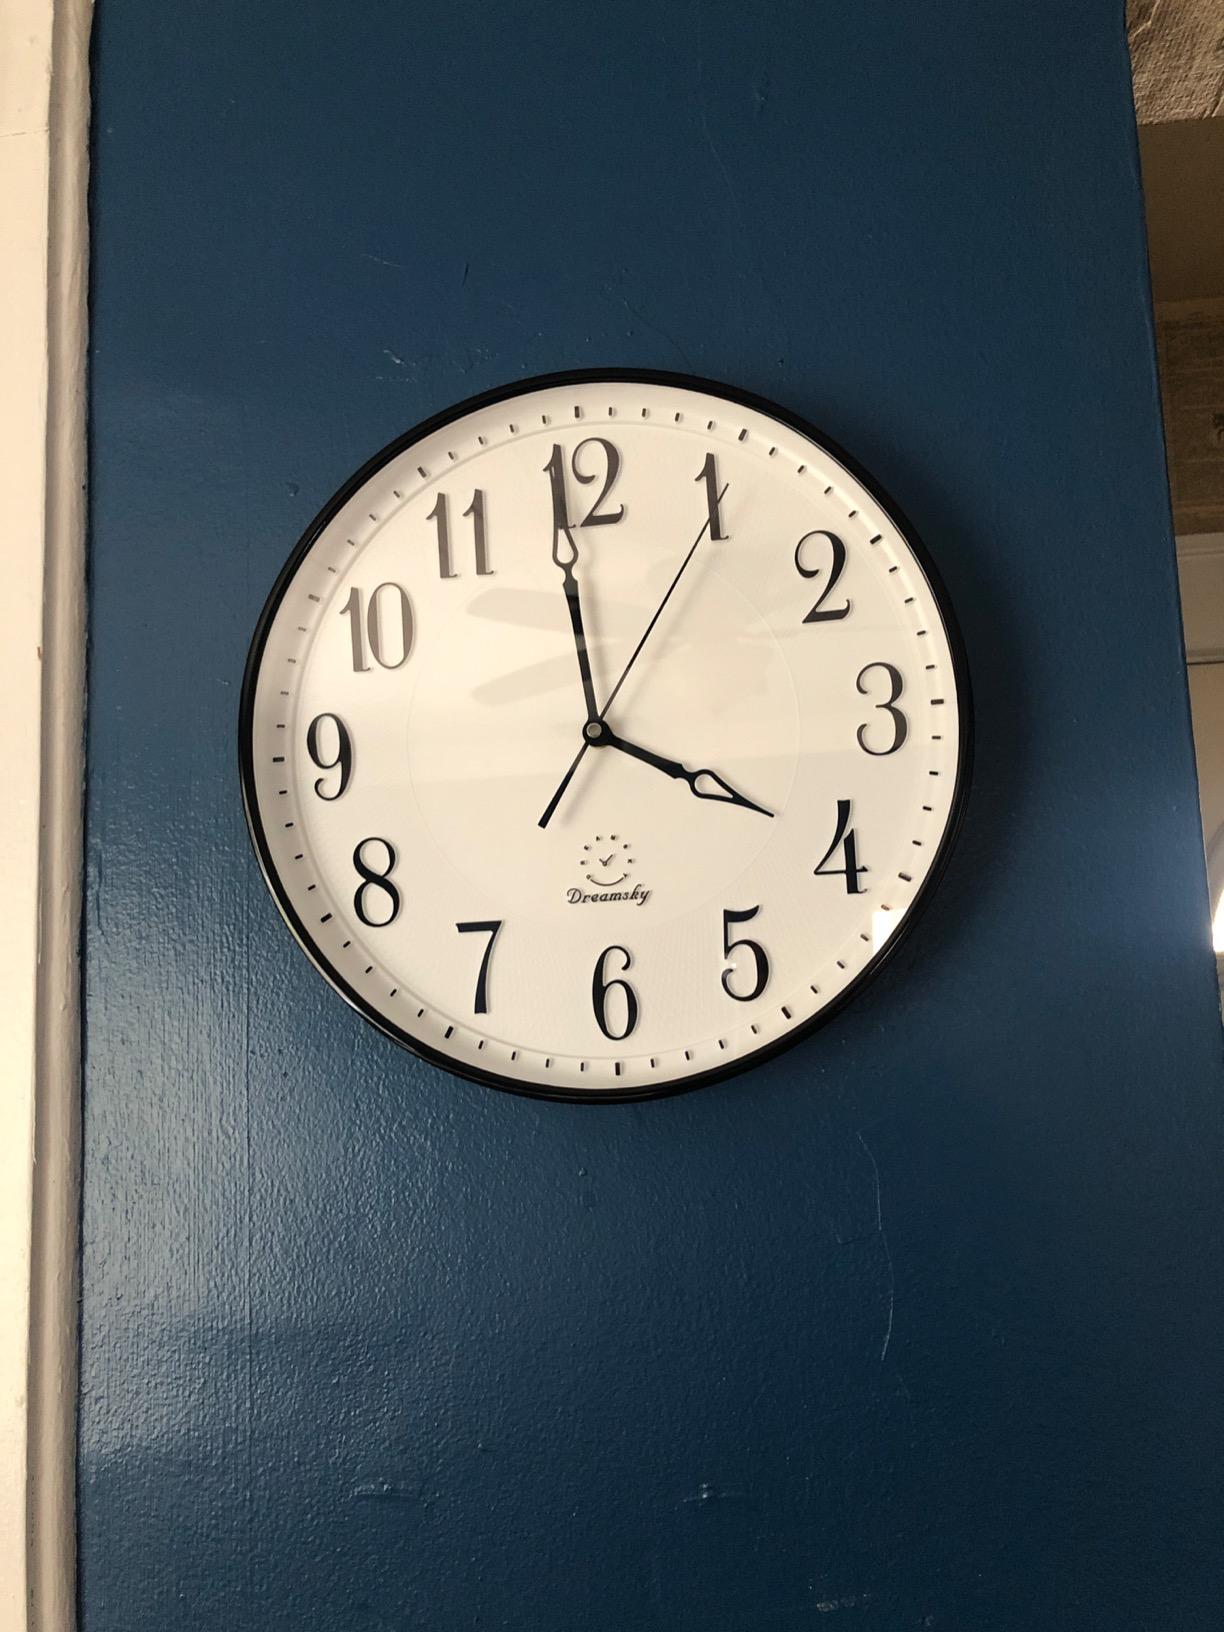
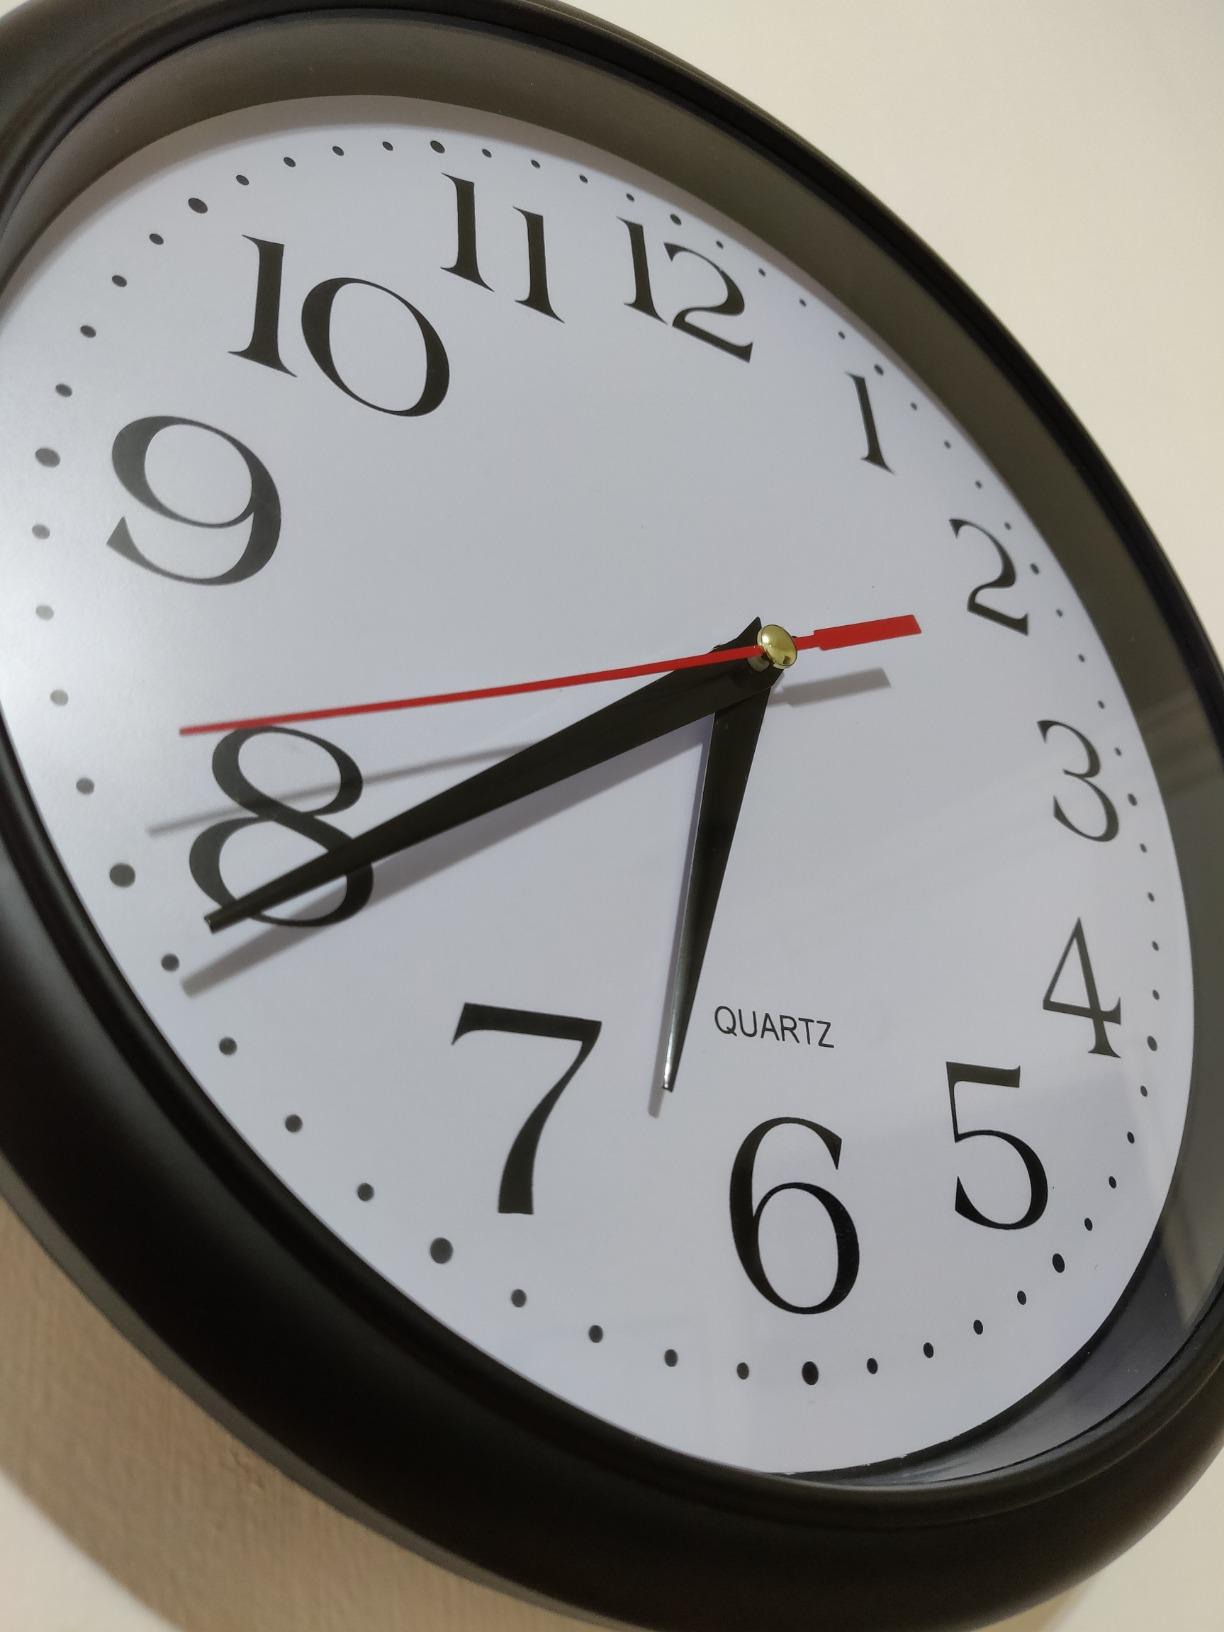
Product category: clock
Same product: no